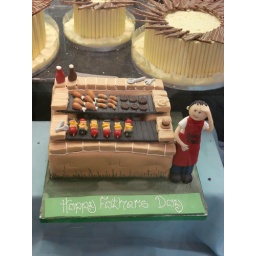
Pat was amused by this baker's cake display in the market in Oxford.